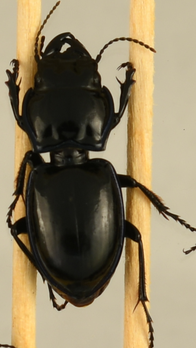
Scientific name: Pasimachus elongatus
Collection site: Central Plains Experimental Range NEON (CPER) (CPER), plot CPER_002